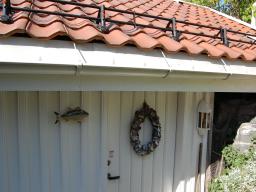
Label: Background_without_leaves